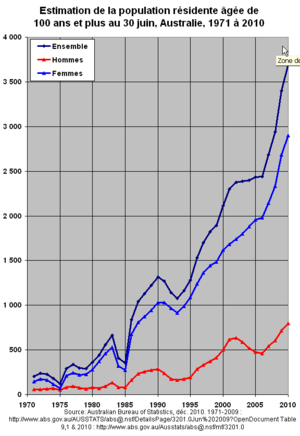
Estimation de la population résidente âgée de 100 ans et plus au 30 juin, Australie, 1971 à 2010
Un centenaire est une personne qui a atteint un âge de cent ans ou plus. Au-delà de 110 ans, on parle de supercentenaire. Certains démographes utilisent le terme « semi-supercentenaire » pour les personnes âgées de 105 à 109 ans.